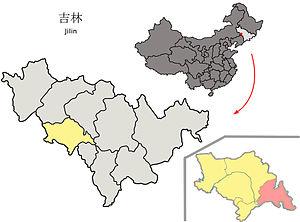
Carte indiquant la localisation de Yitong (en rouge) à l'intérieur du Jilin.
Le xian autonome mandchou de Yitong est un district administratif de la province du Jilin en Chine. Il est placé sous la juridiction de la ville-préfecture de Siping.